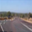
Label: road